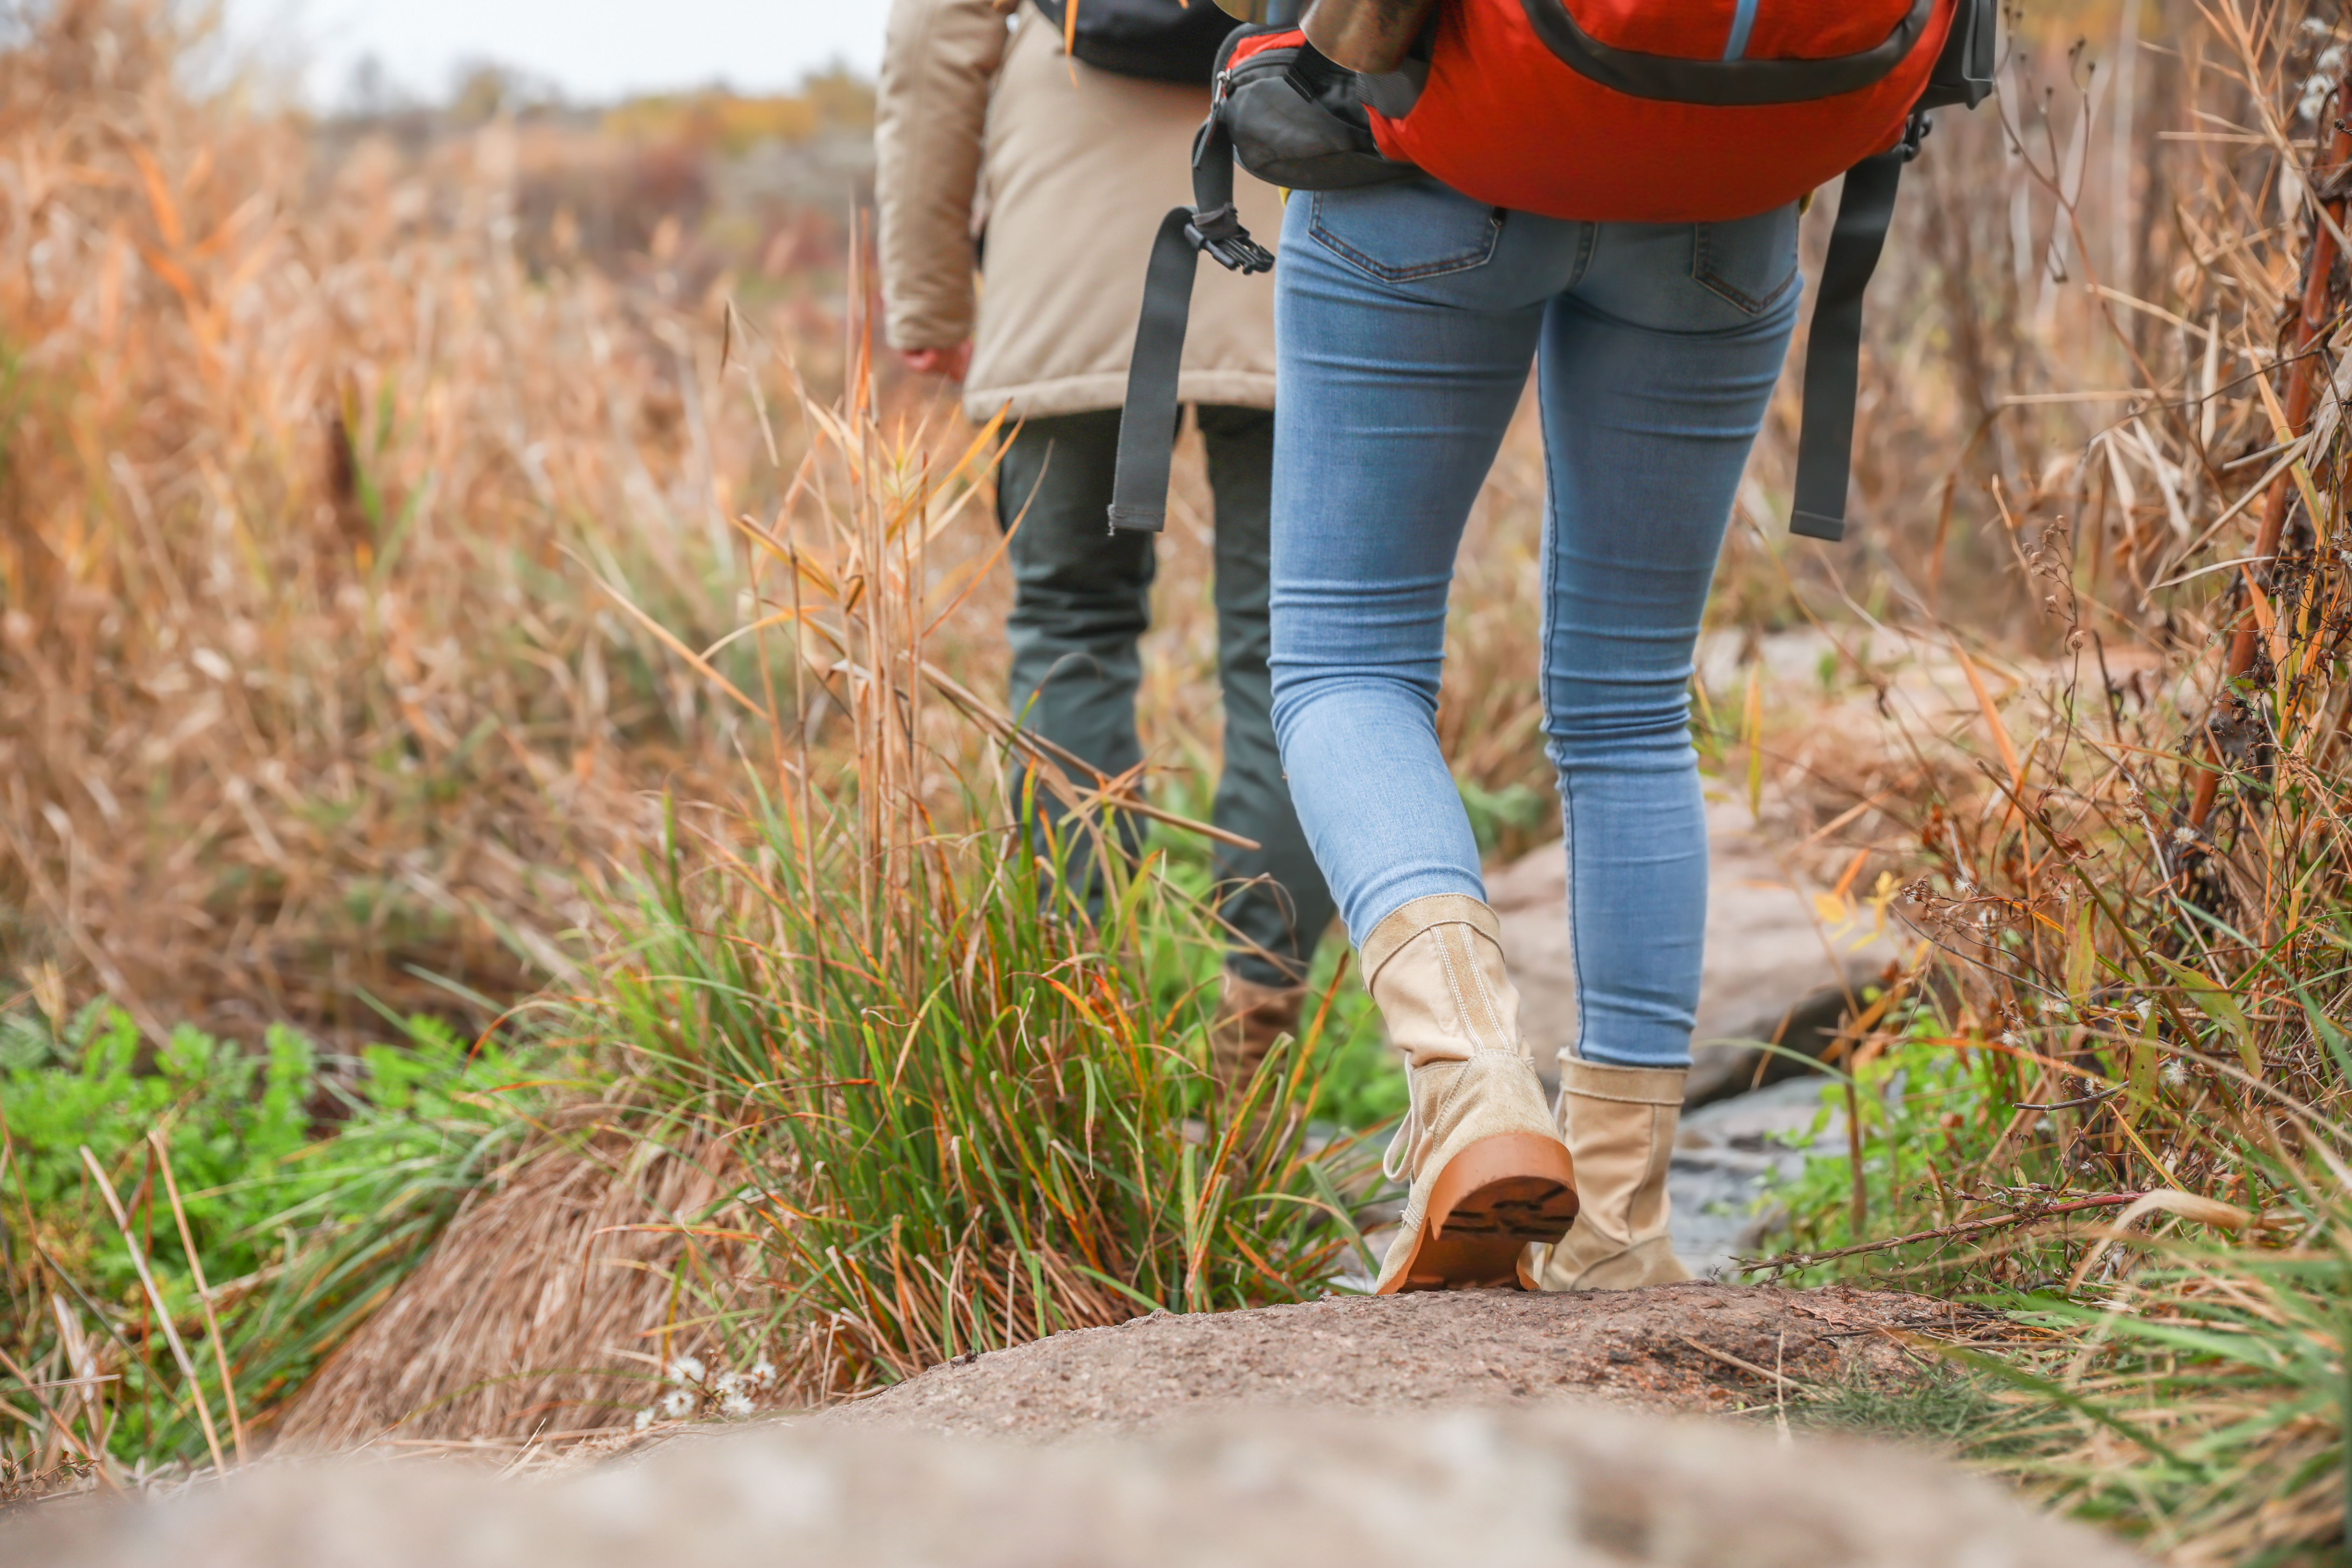
shoe, plant, vertebrate, People in nature, leg, natural environment, leaf, wood, natural landscape, grass, mammal, morning, landscape, people, grass family, recreation, grassland, leisure, human leg, boot, thigh, soil, wilderness, walking, knee, wildlife, forest, trail, denim, spring, rock, prairie, autumn, sitting, woodland, winter, adventure